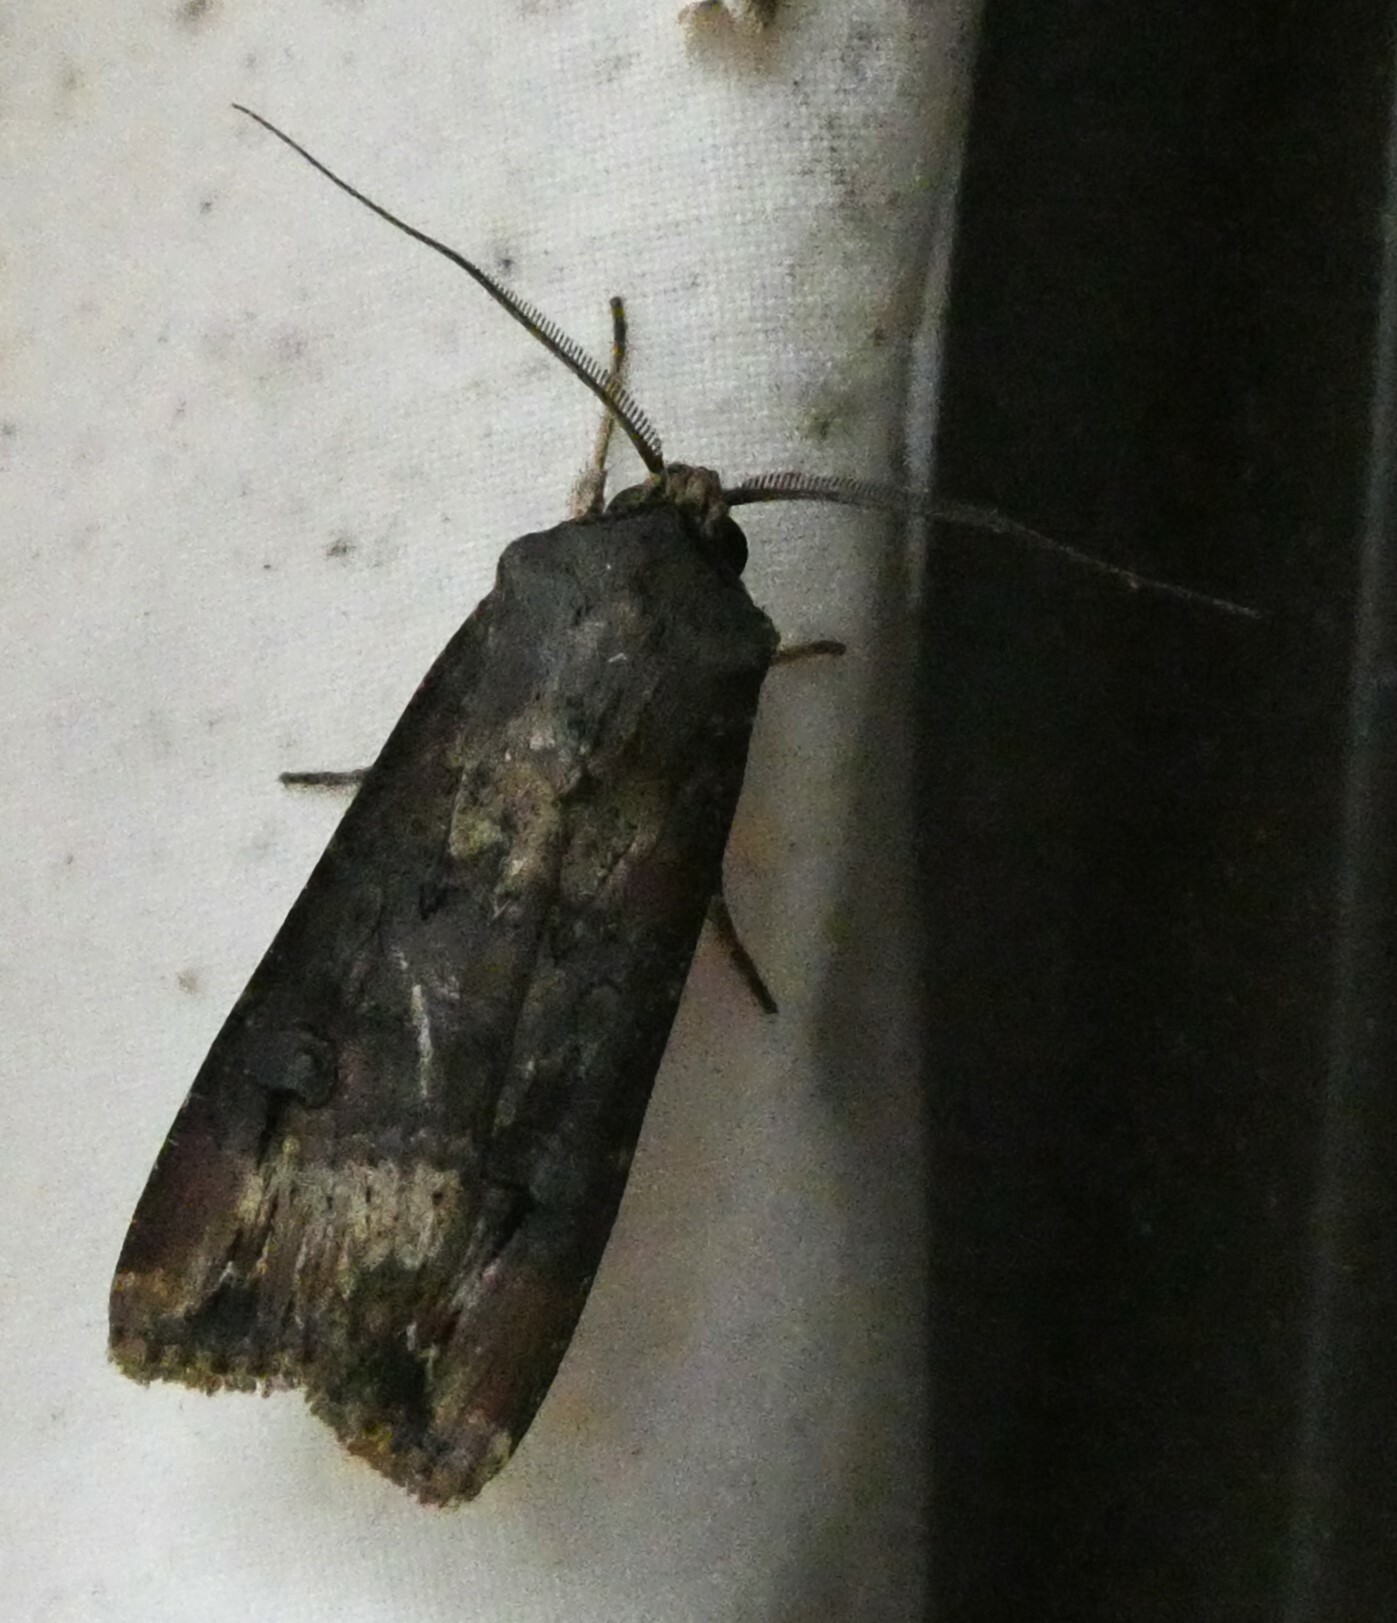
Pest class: cutworms